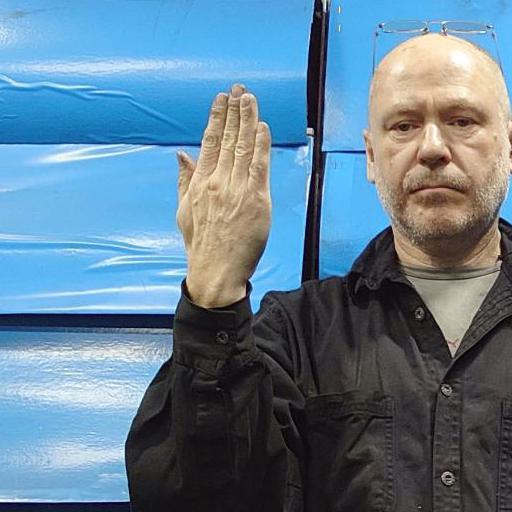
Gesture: stop_inverted